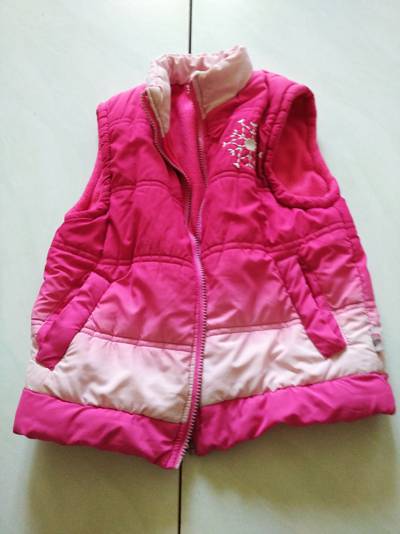
Waste category: clothes